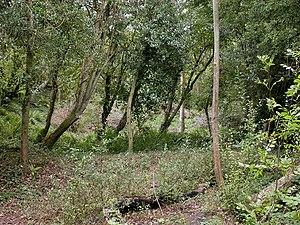
Hordle est un village et une paroisse civile dans le district de New Forest et le comté du Hampshire, en Angleterre.